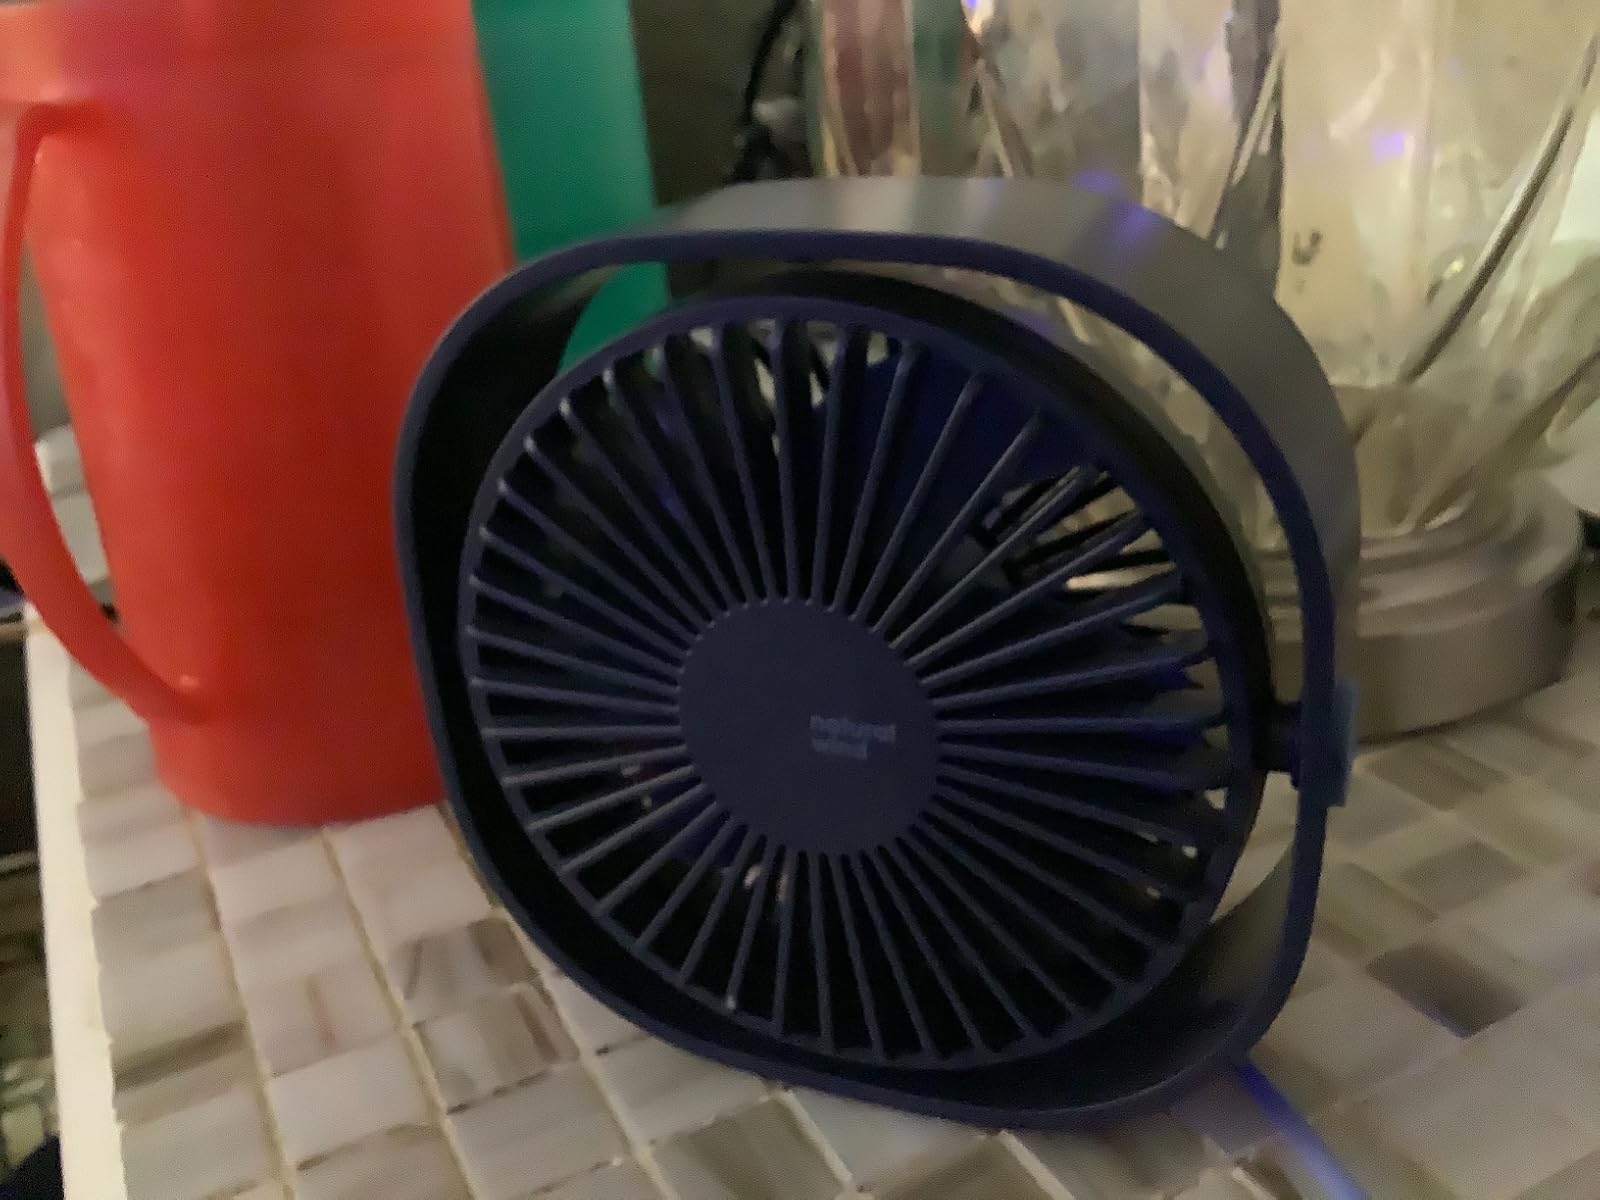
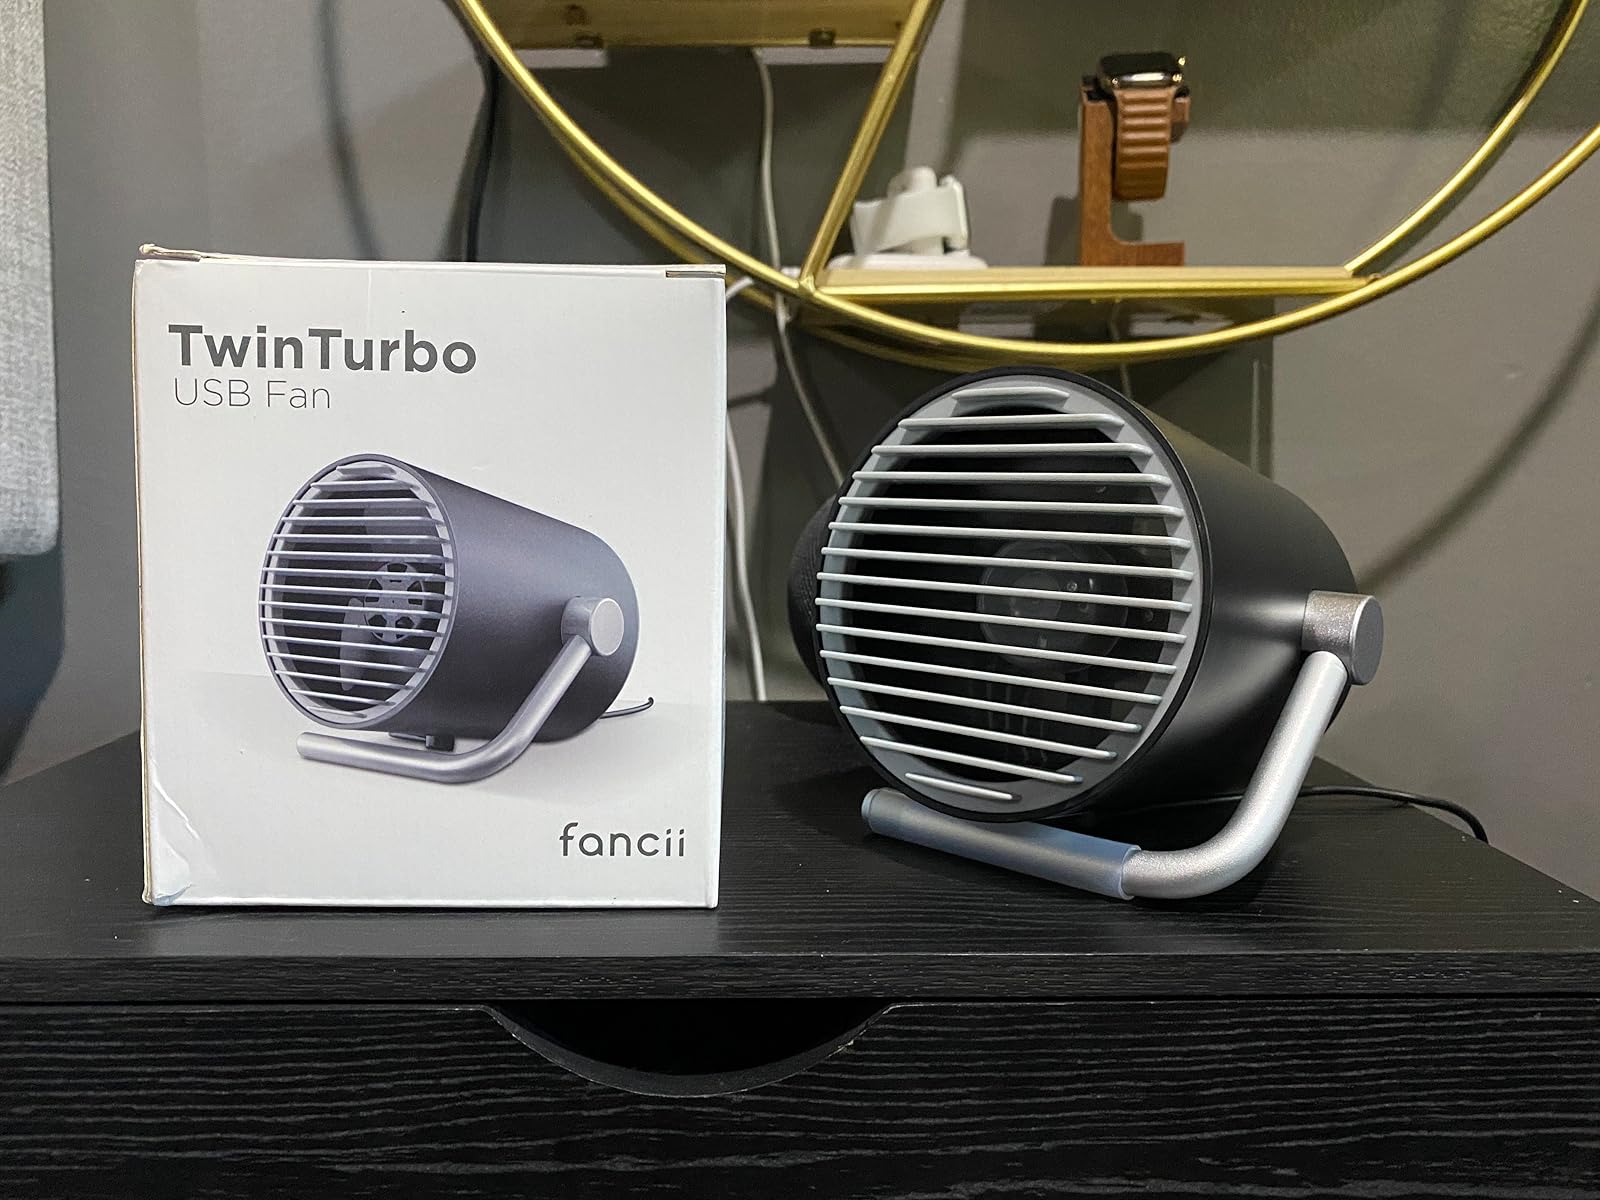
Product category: fan
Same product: no